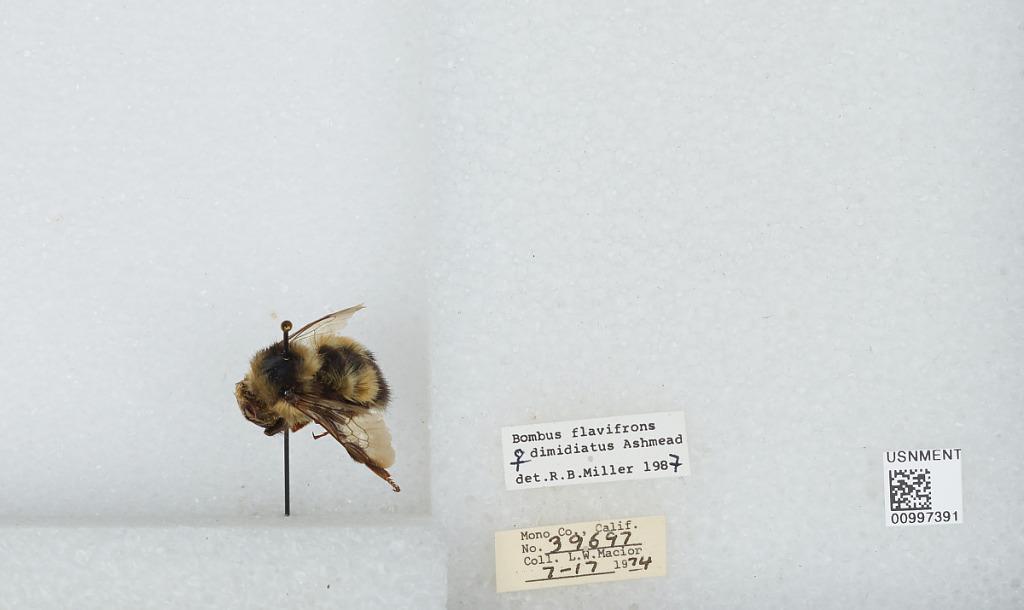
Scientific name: Bombus (Pyrobombus) flavifrons Cresson
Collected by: L. Macior
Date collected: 1974-7-17
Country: United States
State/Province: California
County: Mono
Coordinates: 37.92, -118.87
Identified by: Miller, R. B.